Kerr's Miniature Railway

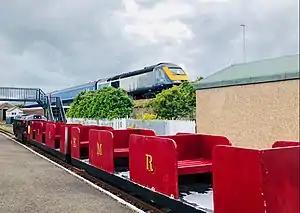
Kerr's Miniature Railway alongside the Dundee-Aberdeen line

Kerr's Miniature Railway was a gauge railway, a return ride, adjacent to the Dundee-Aberdeen line in West Links Park Arbroath. It was the oldest miniature railway in Scotland, having first opened for business in 1935. Under its original owner, Matthew Kerr (senior), it was a commercial business but since 1979, when it passed to his son, Matthew Kerr Jnr, it had been run as a non-profit concern.